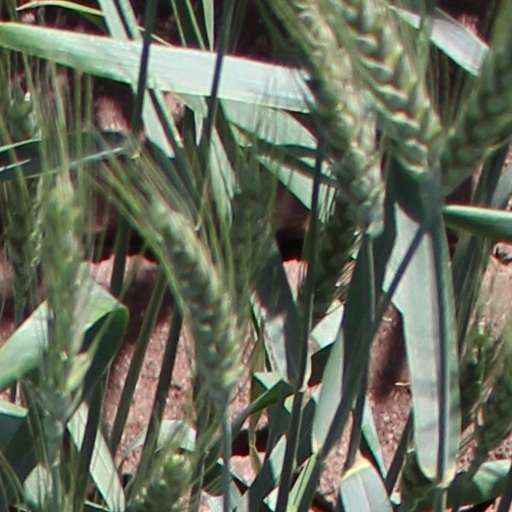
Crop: wheat